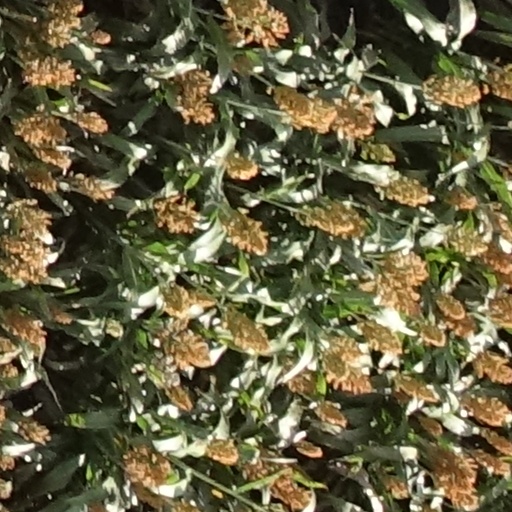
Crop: sorghum